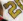
Number: 2